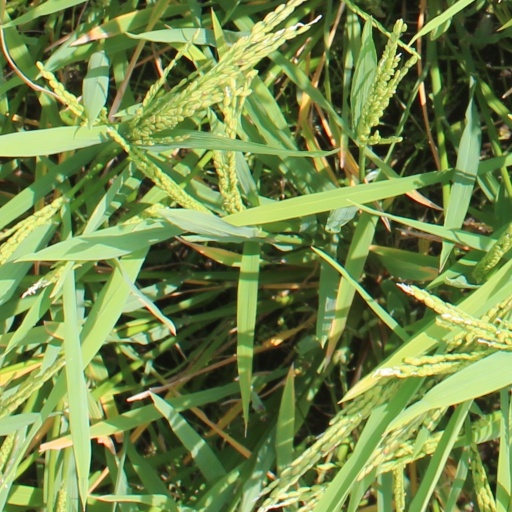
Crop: rice